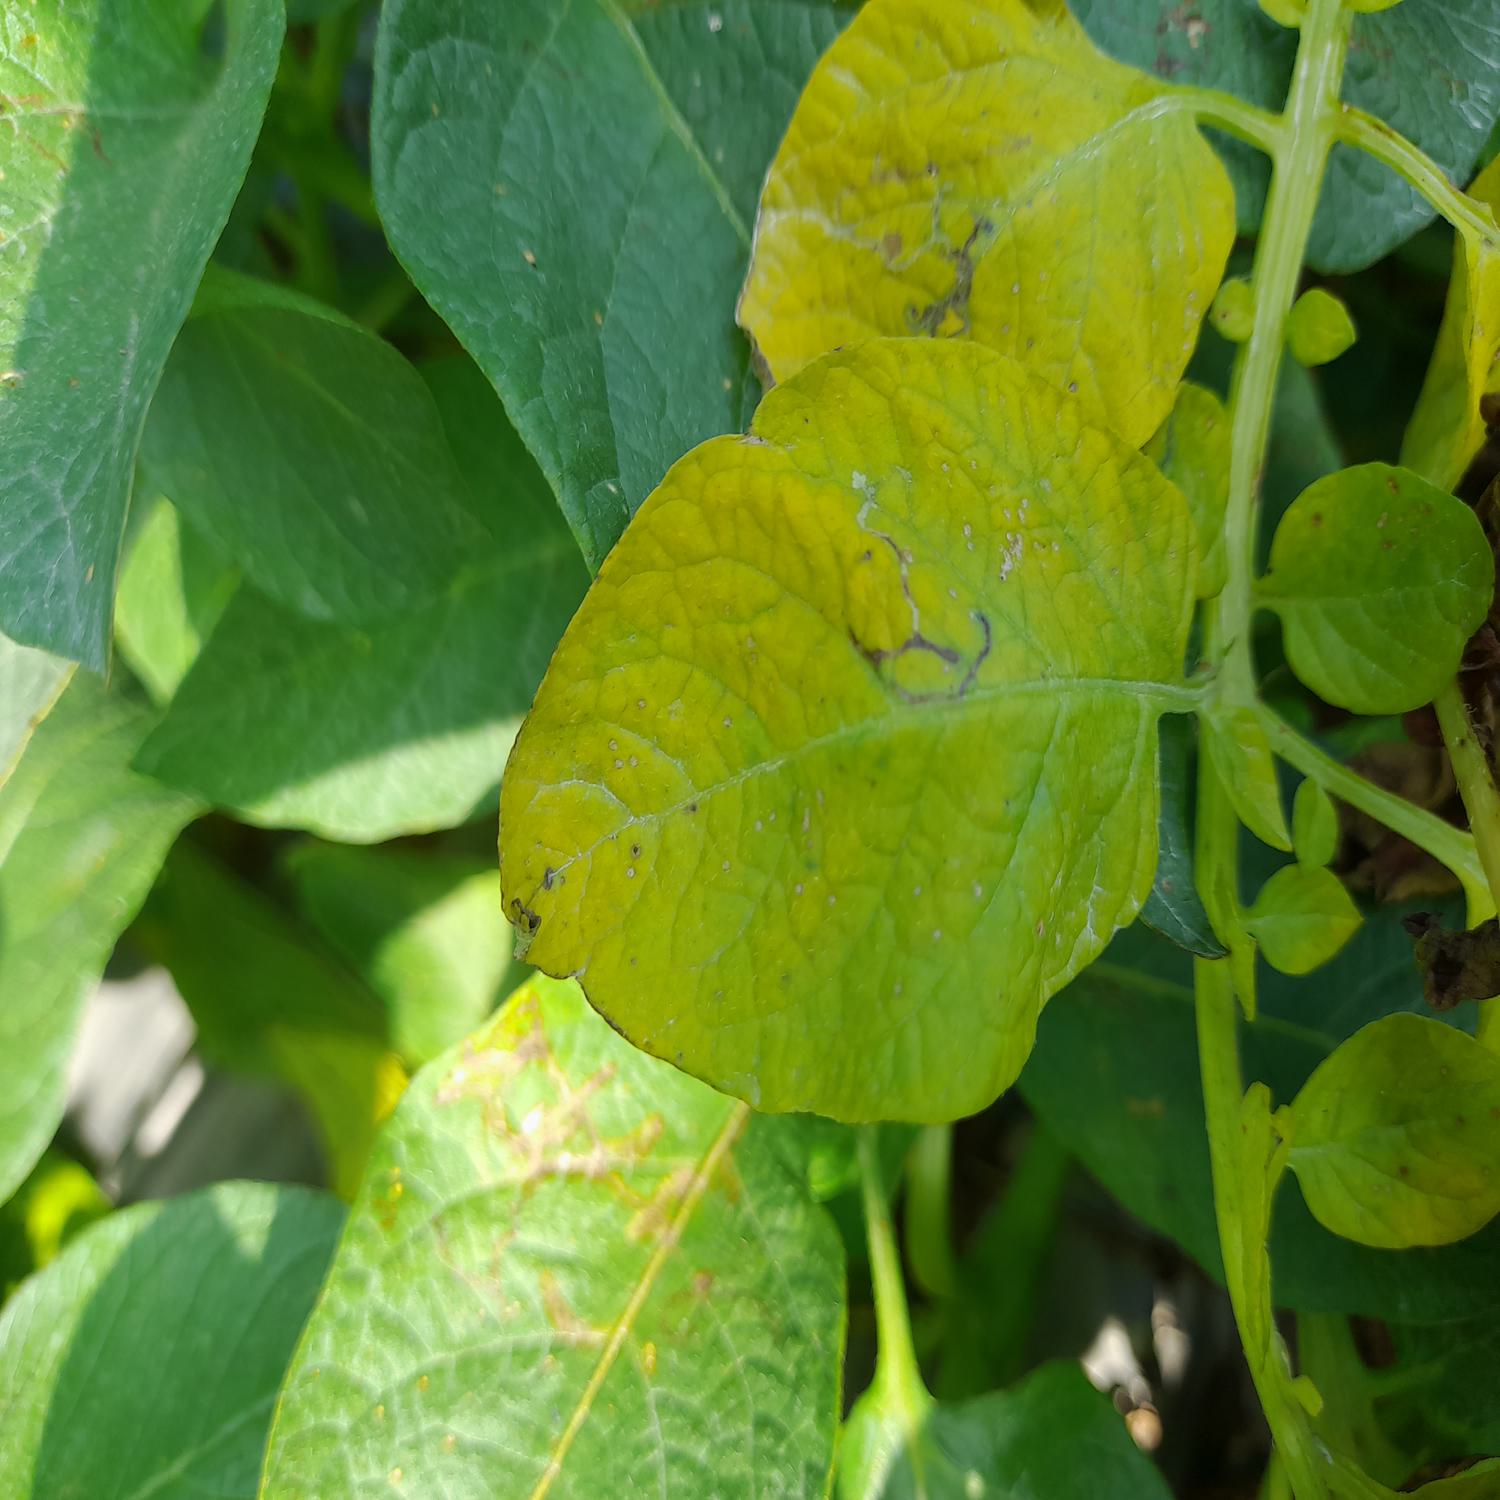
Label: Pest